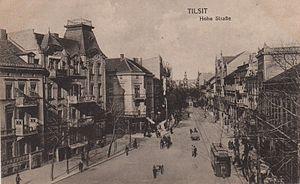
Sovetsk ou Sovietsk, anciennement Tilsit, est une ville de l'oblast de Kaliningrad, en Russie. Sa population s'élevait à 41 802 habitants en 2013 et compte une importante communauté lituanienne.